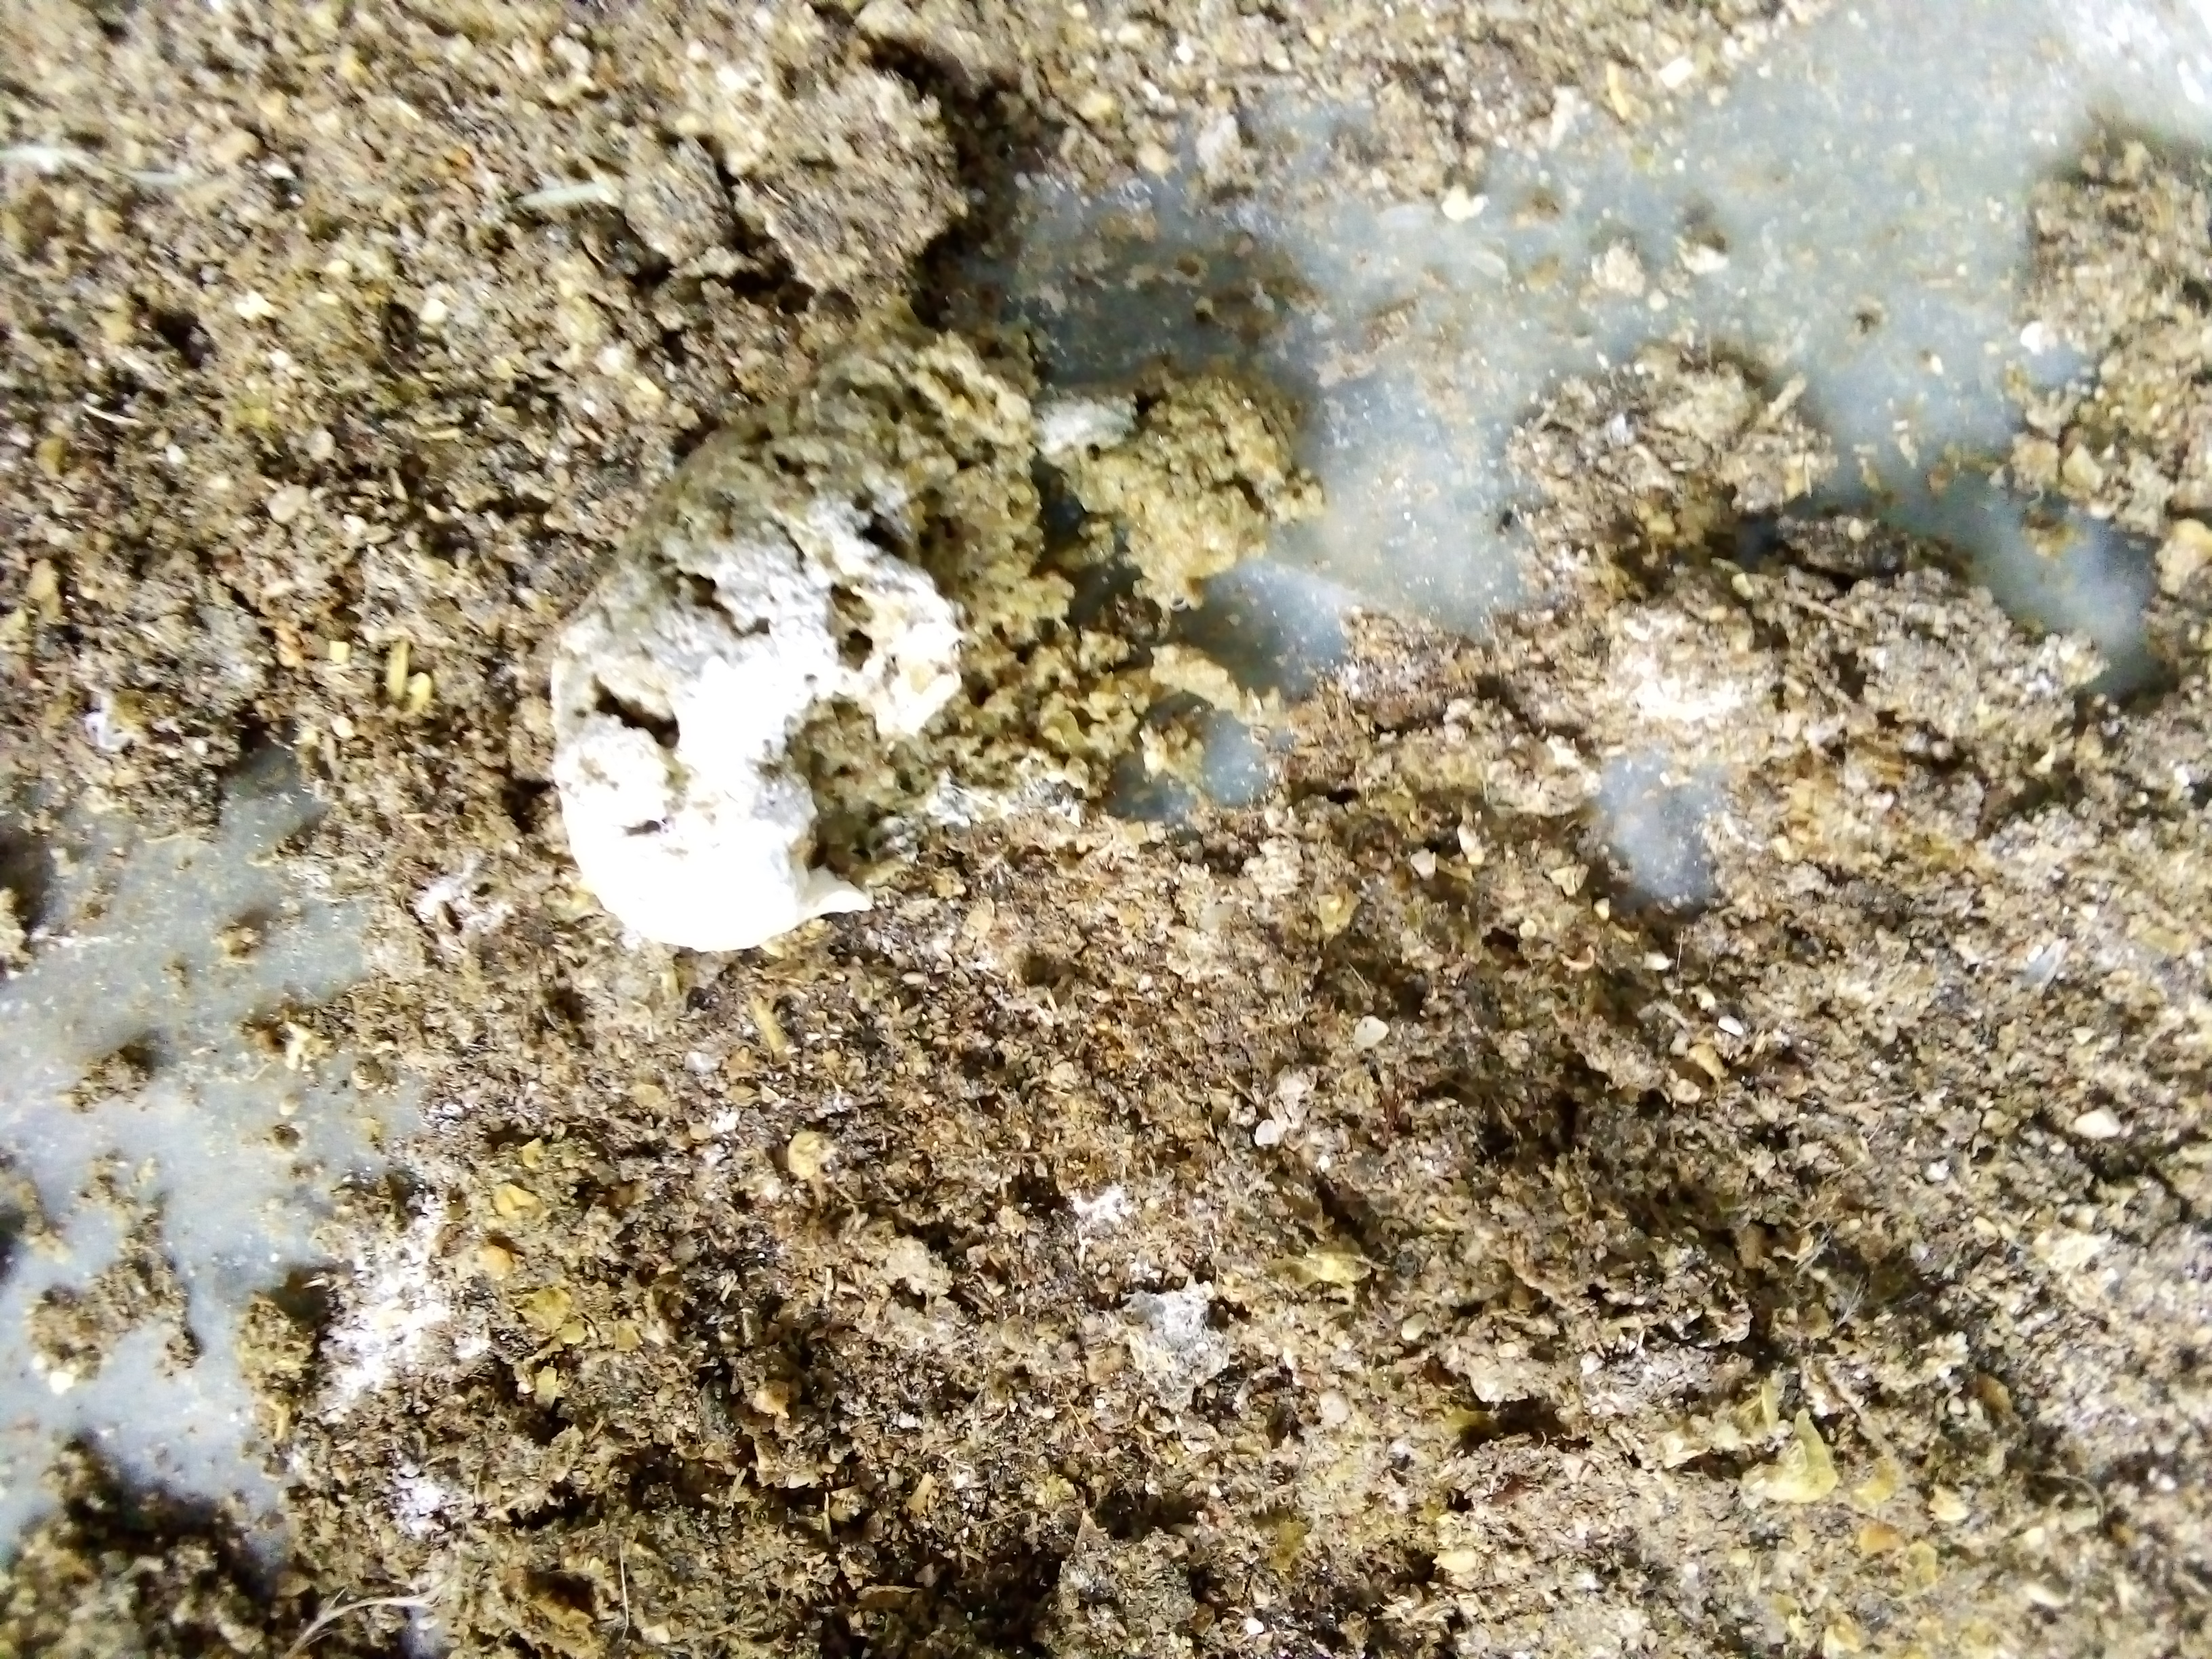
PCR-confirmed diagnosis: Salmonella